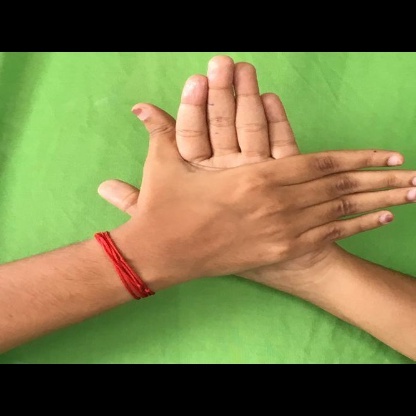
Mudra: Chakra